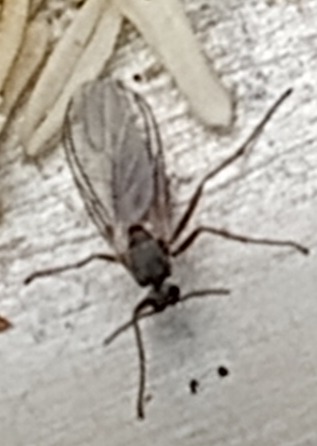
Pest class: hessian_fly